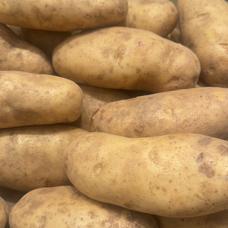
Label: vege